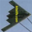
Label: airplane